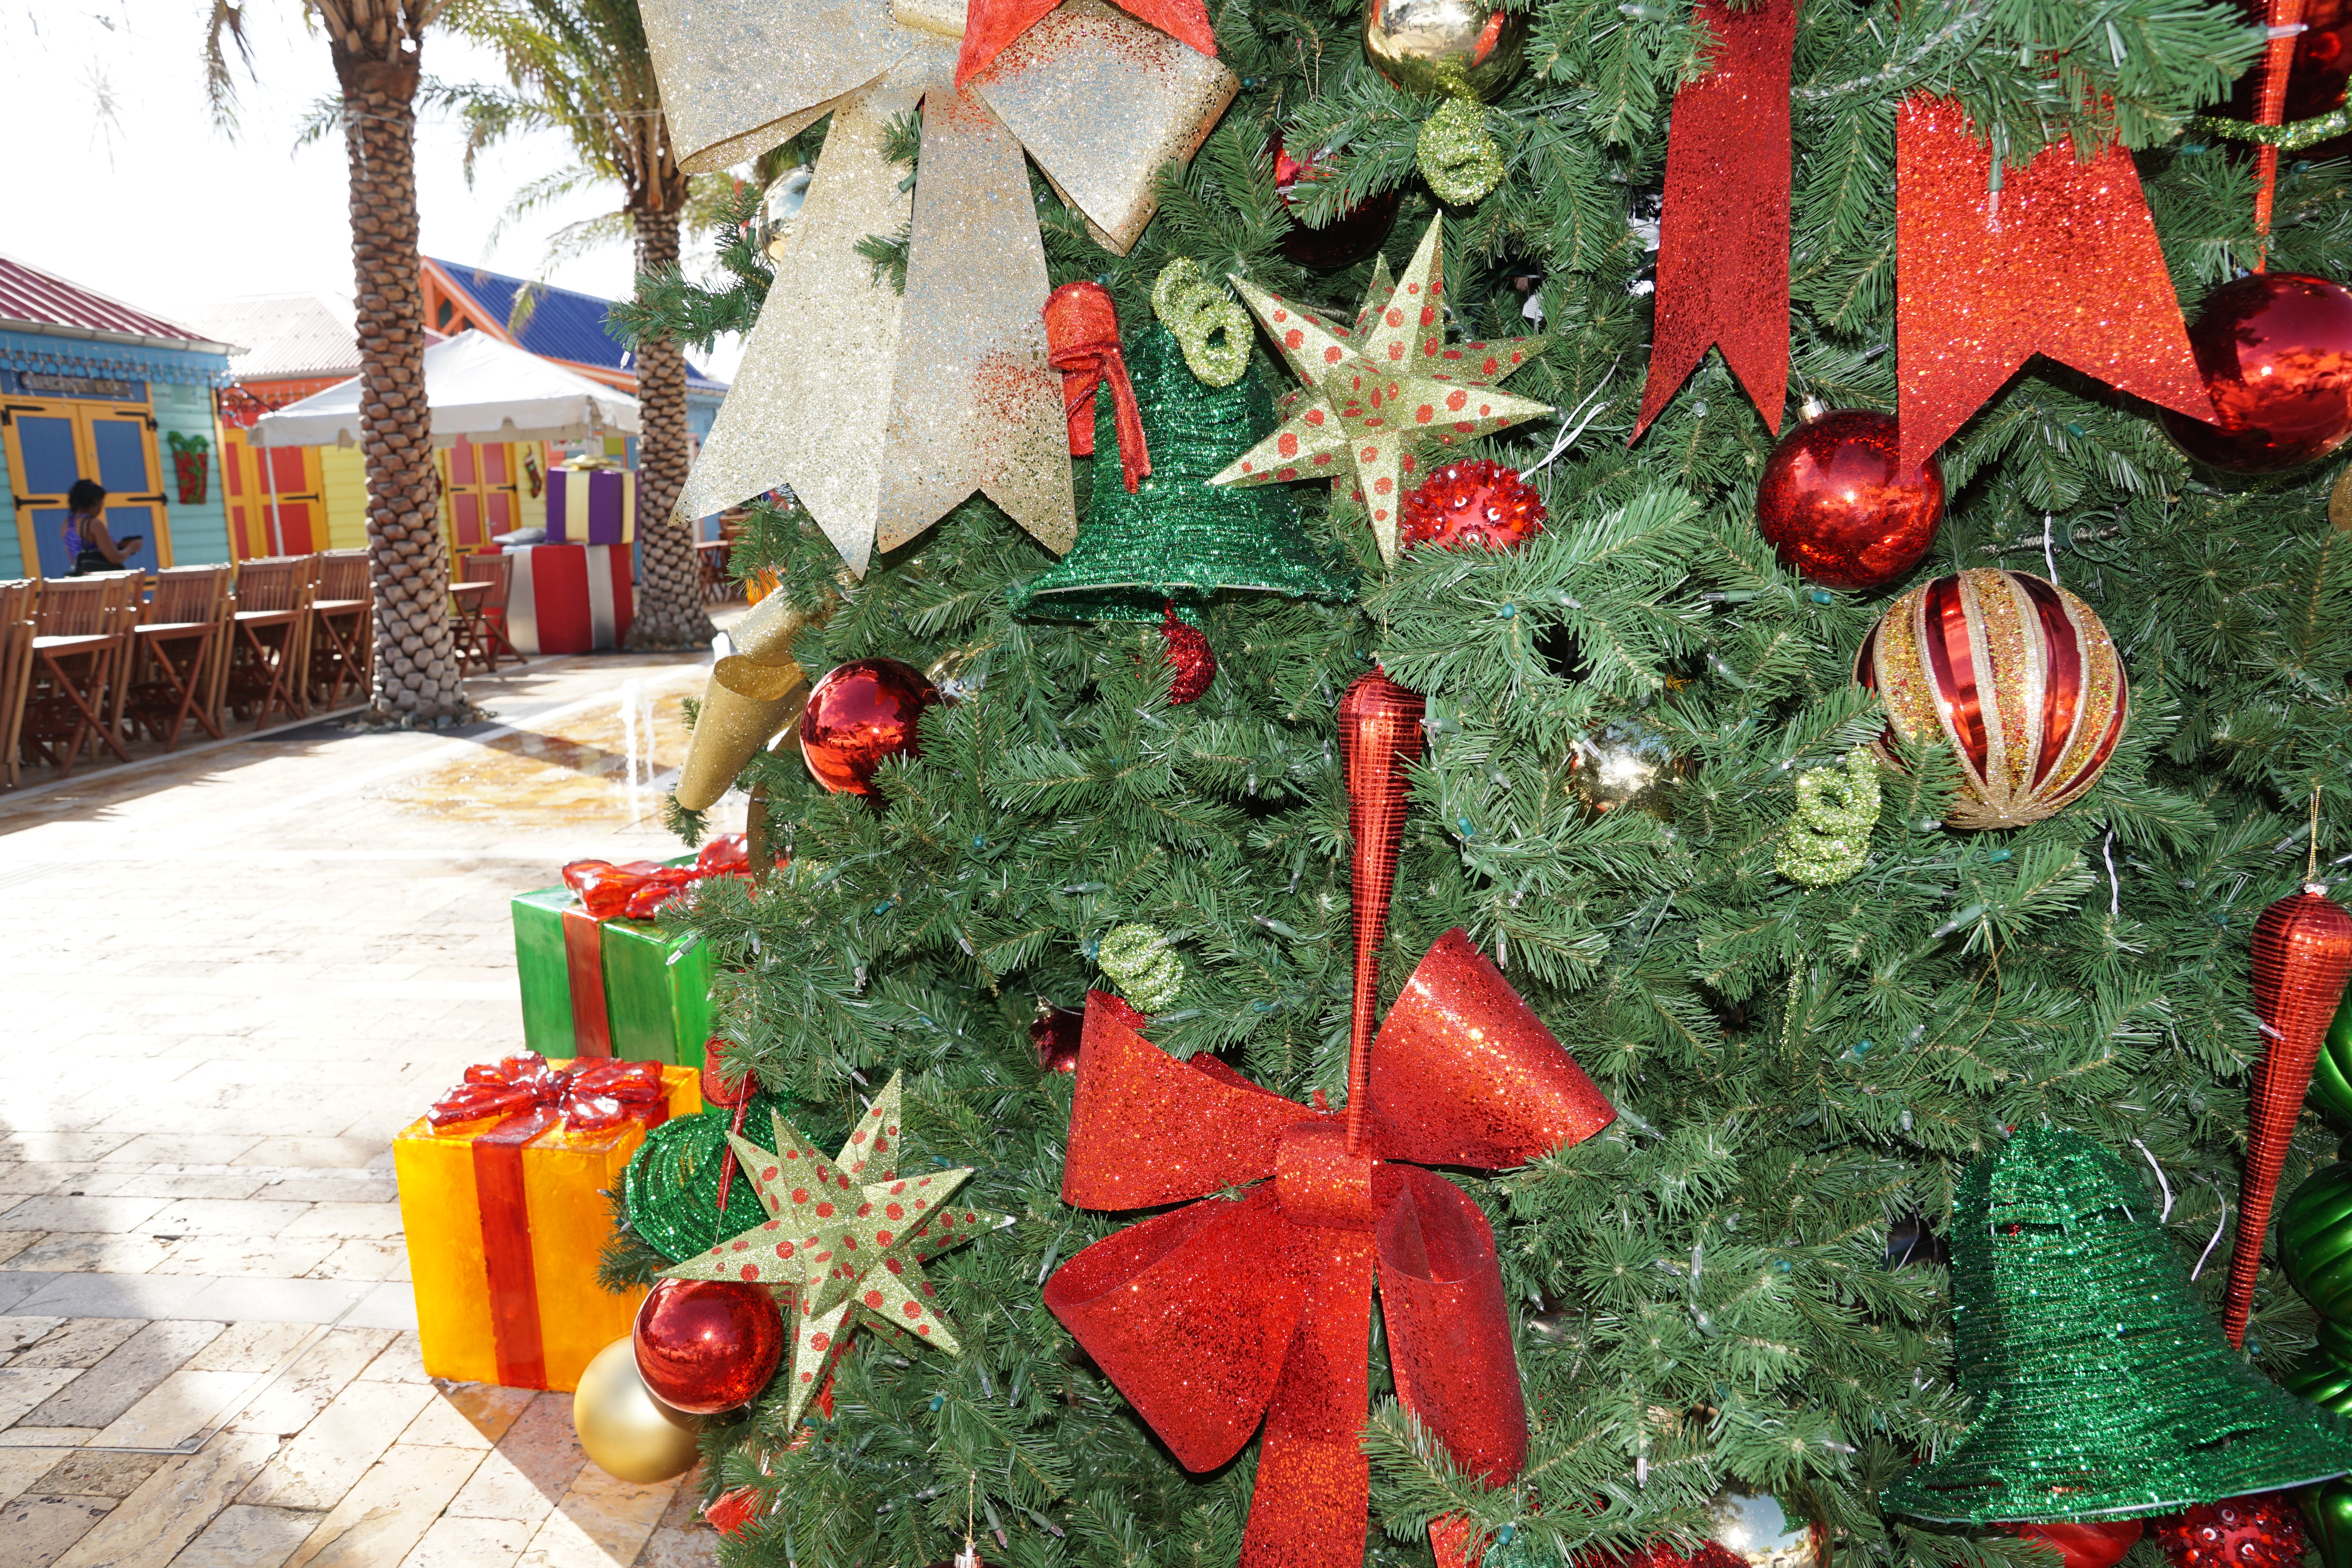
beach, tree, winter, road, star, flower, summer, celebration, band, green, red, holiday, christmas, fir, decor, christmas tree, christmas decoration, caribbean, philipsburg, st maarten